Agata Station

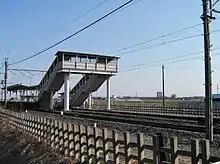
The station viewed from the north side, March 2007

This station has a single island platform, connected to the station building by a footbridge.